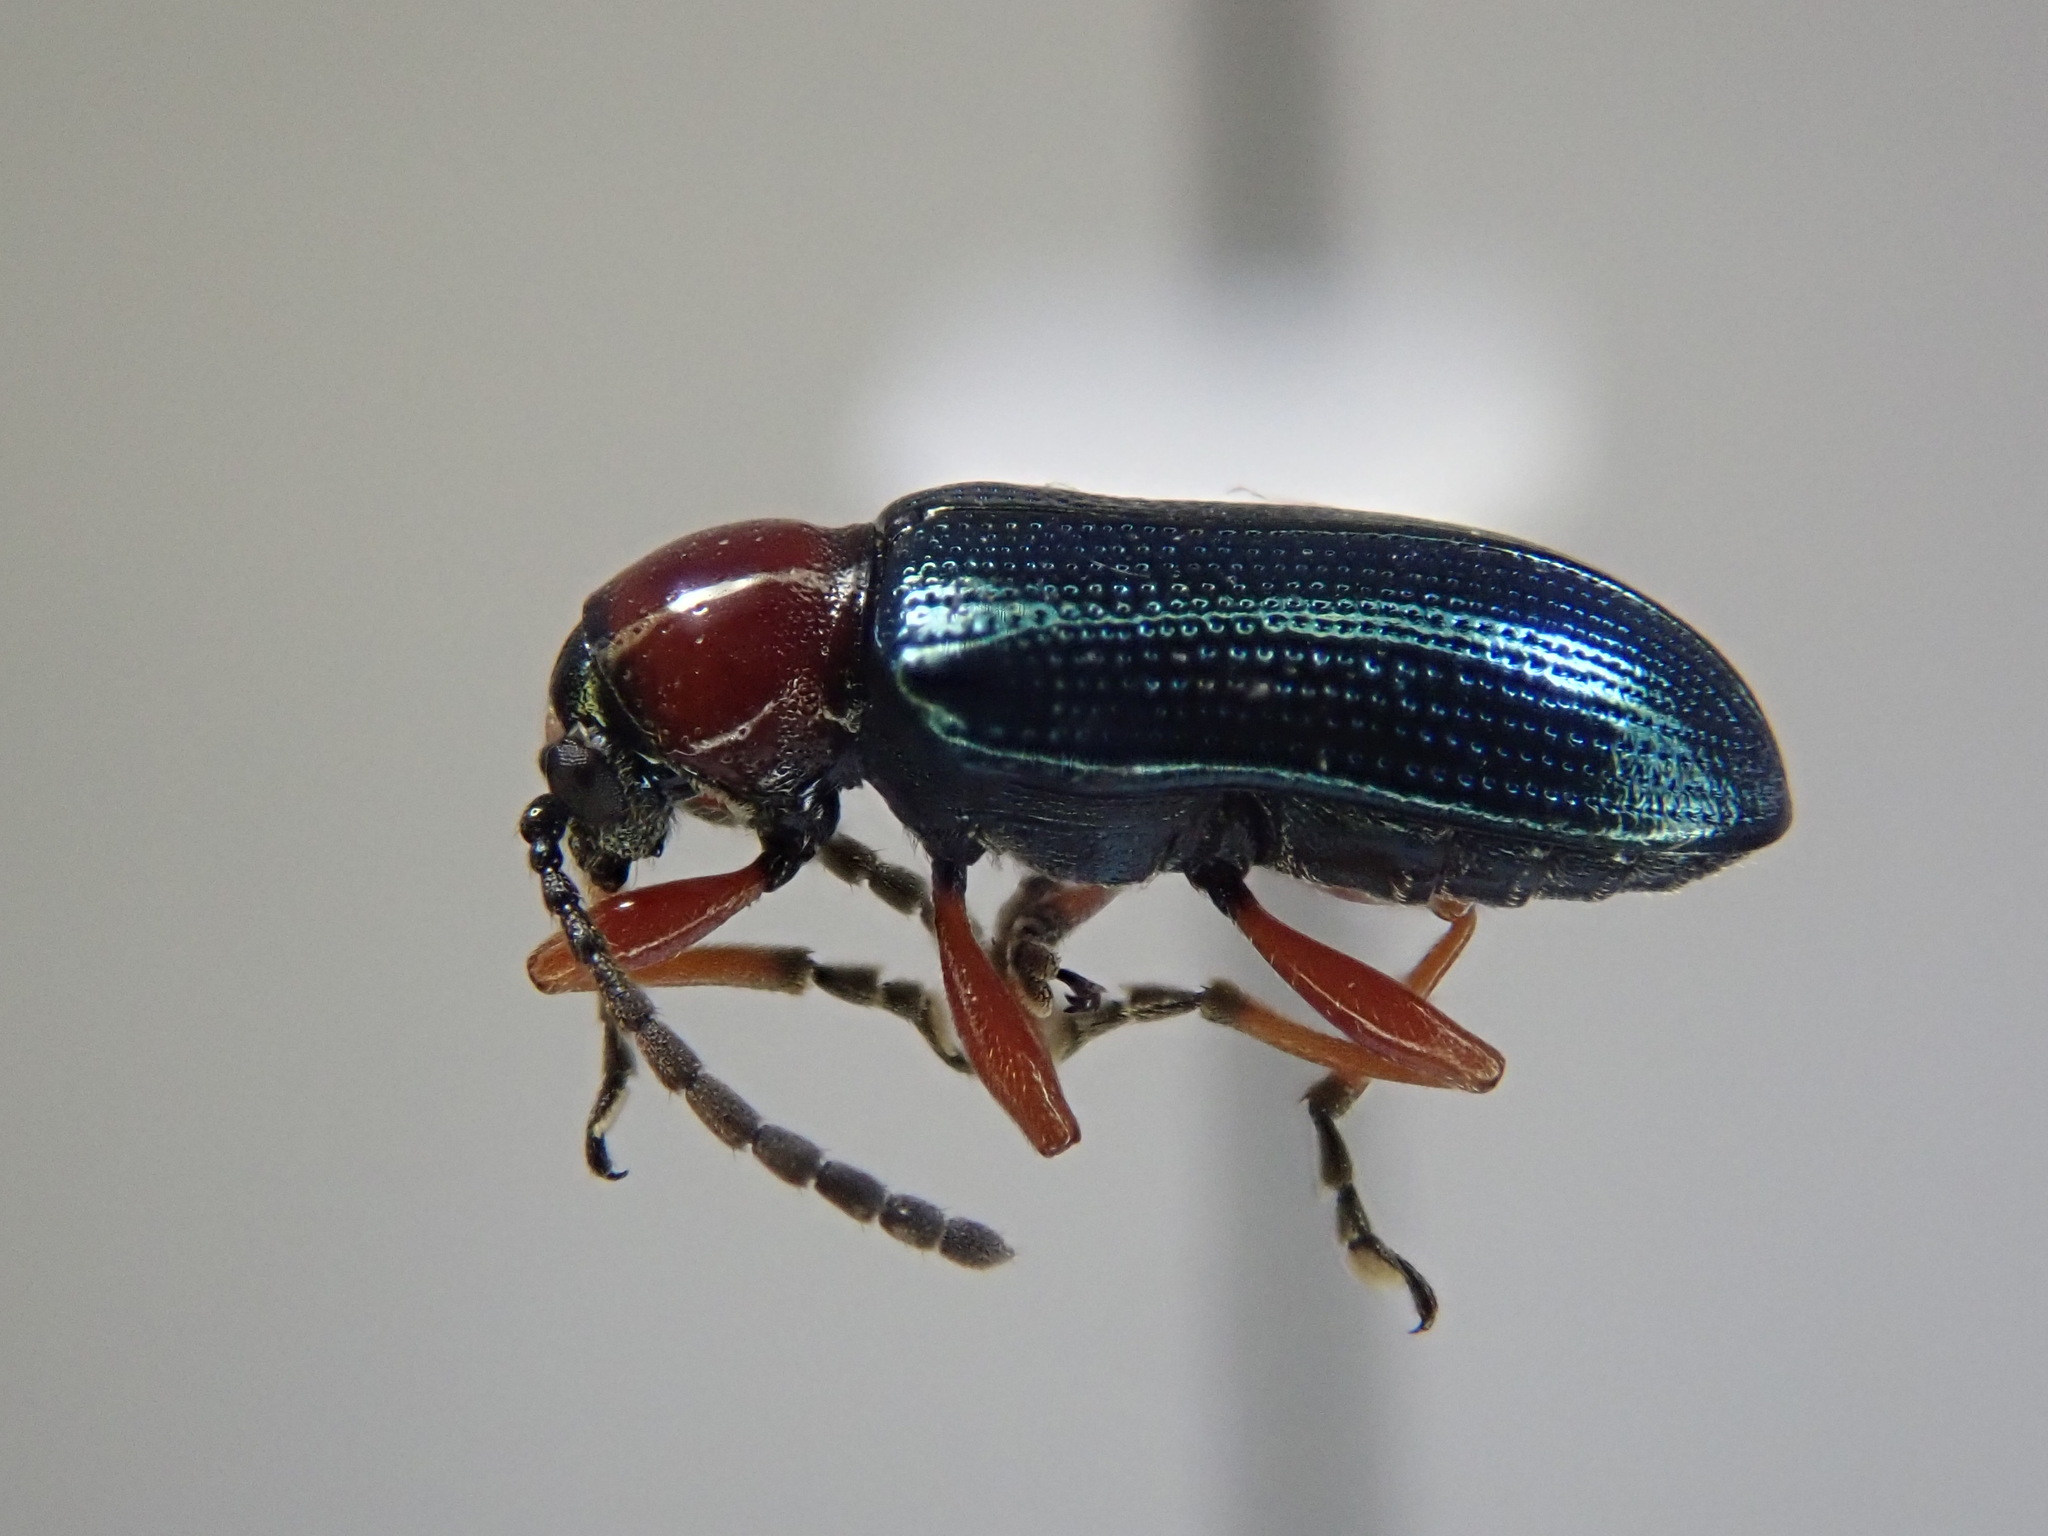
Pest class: cereal_leaf_beetle